The Well-Tempered Clavier

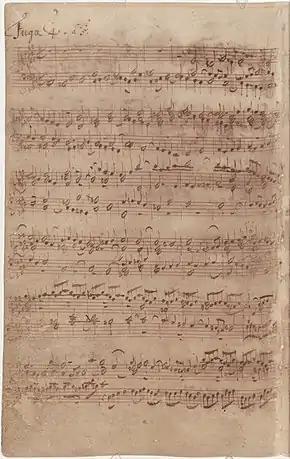
Bach's autograph of the 4th Fugue of Book 1

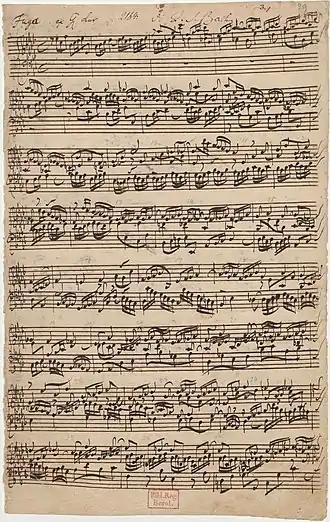
Bach's autograph of Fugue No. 17 in A major from the second part of "Das Wohltemperirte Clavier"

Each set contains 24 pairs of prelude and fugue. The first pair is in C major, the second in C minor, the third in C major, the fourth in C minor, and so on. The rising chromatic pattern continues until every key has been represented, finishing with a B minor fugue. The first set was compiled in 1722 during Bach's appointment in Köthen, and the second followed 20 years later in 1742 while he was in Leipzig.